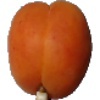
Label: apricot